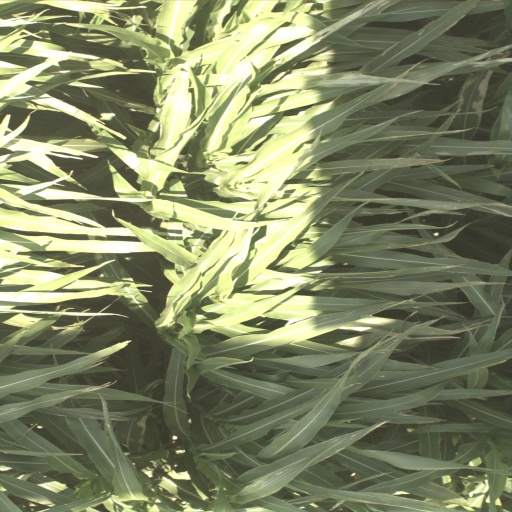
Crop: sorghum